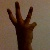
The image shows a hand gesture representing the number 6 in Indian Sign Language.